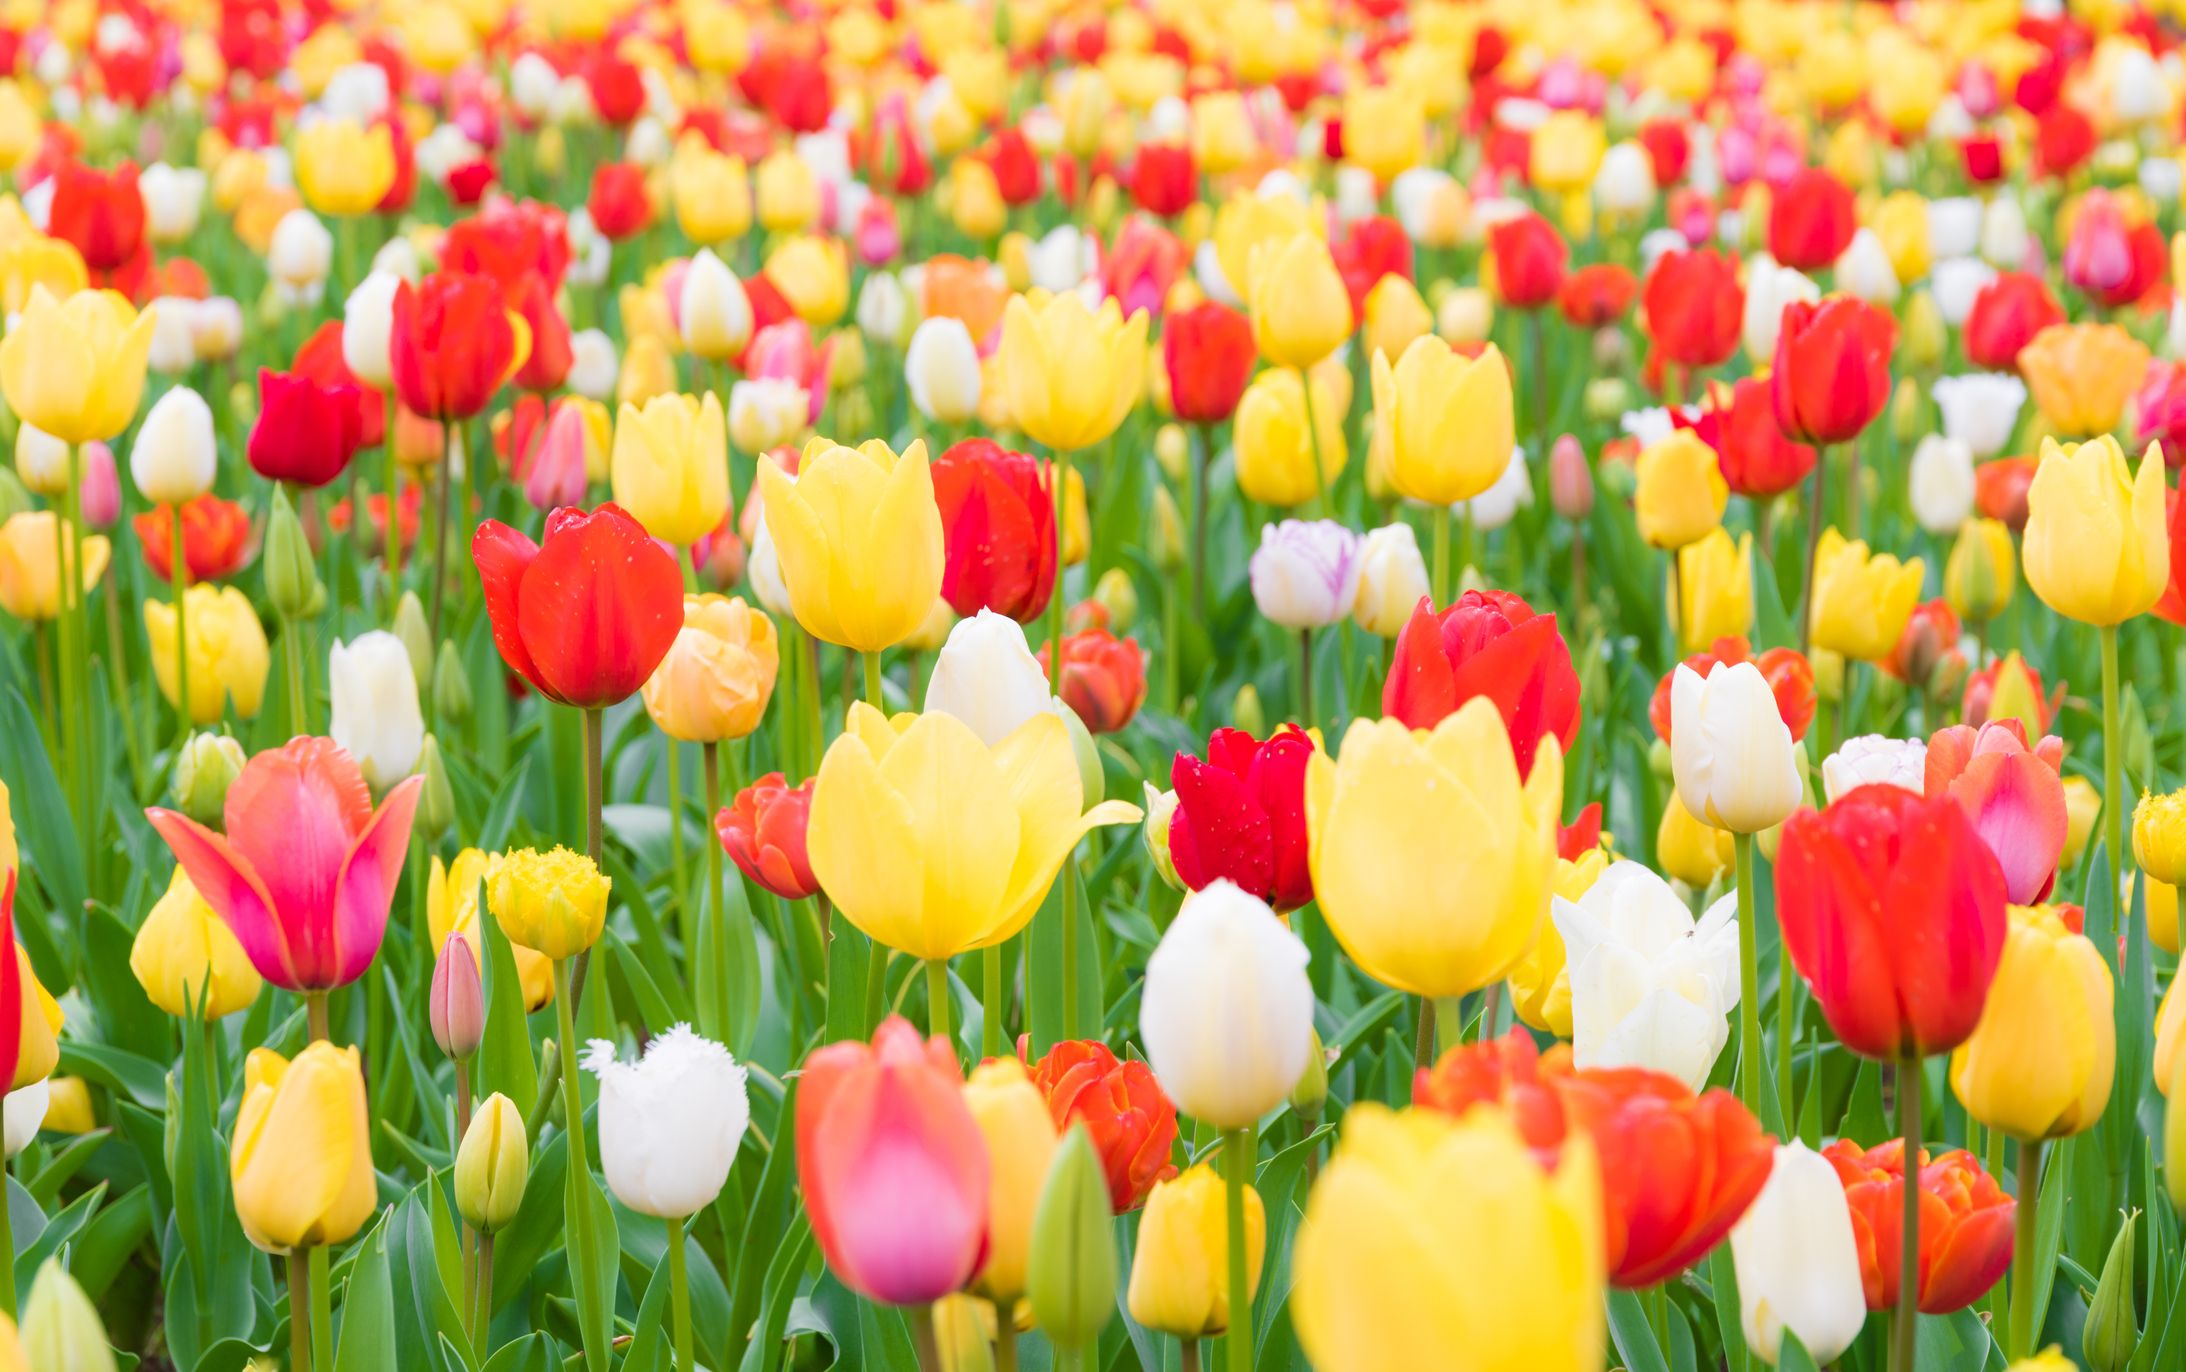
Label: generalcompost